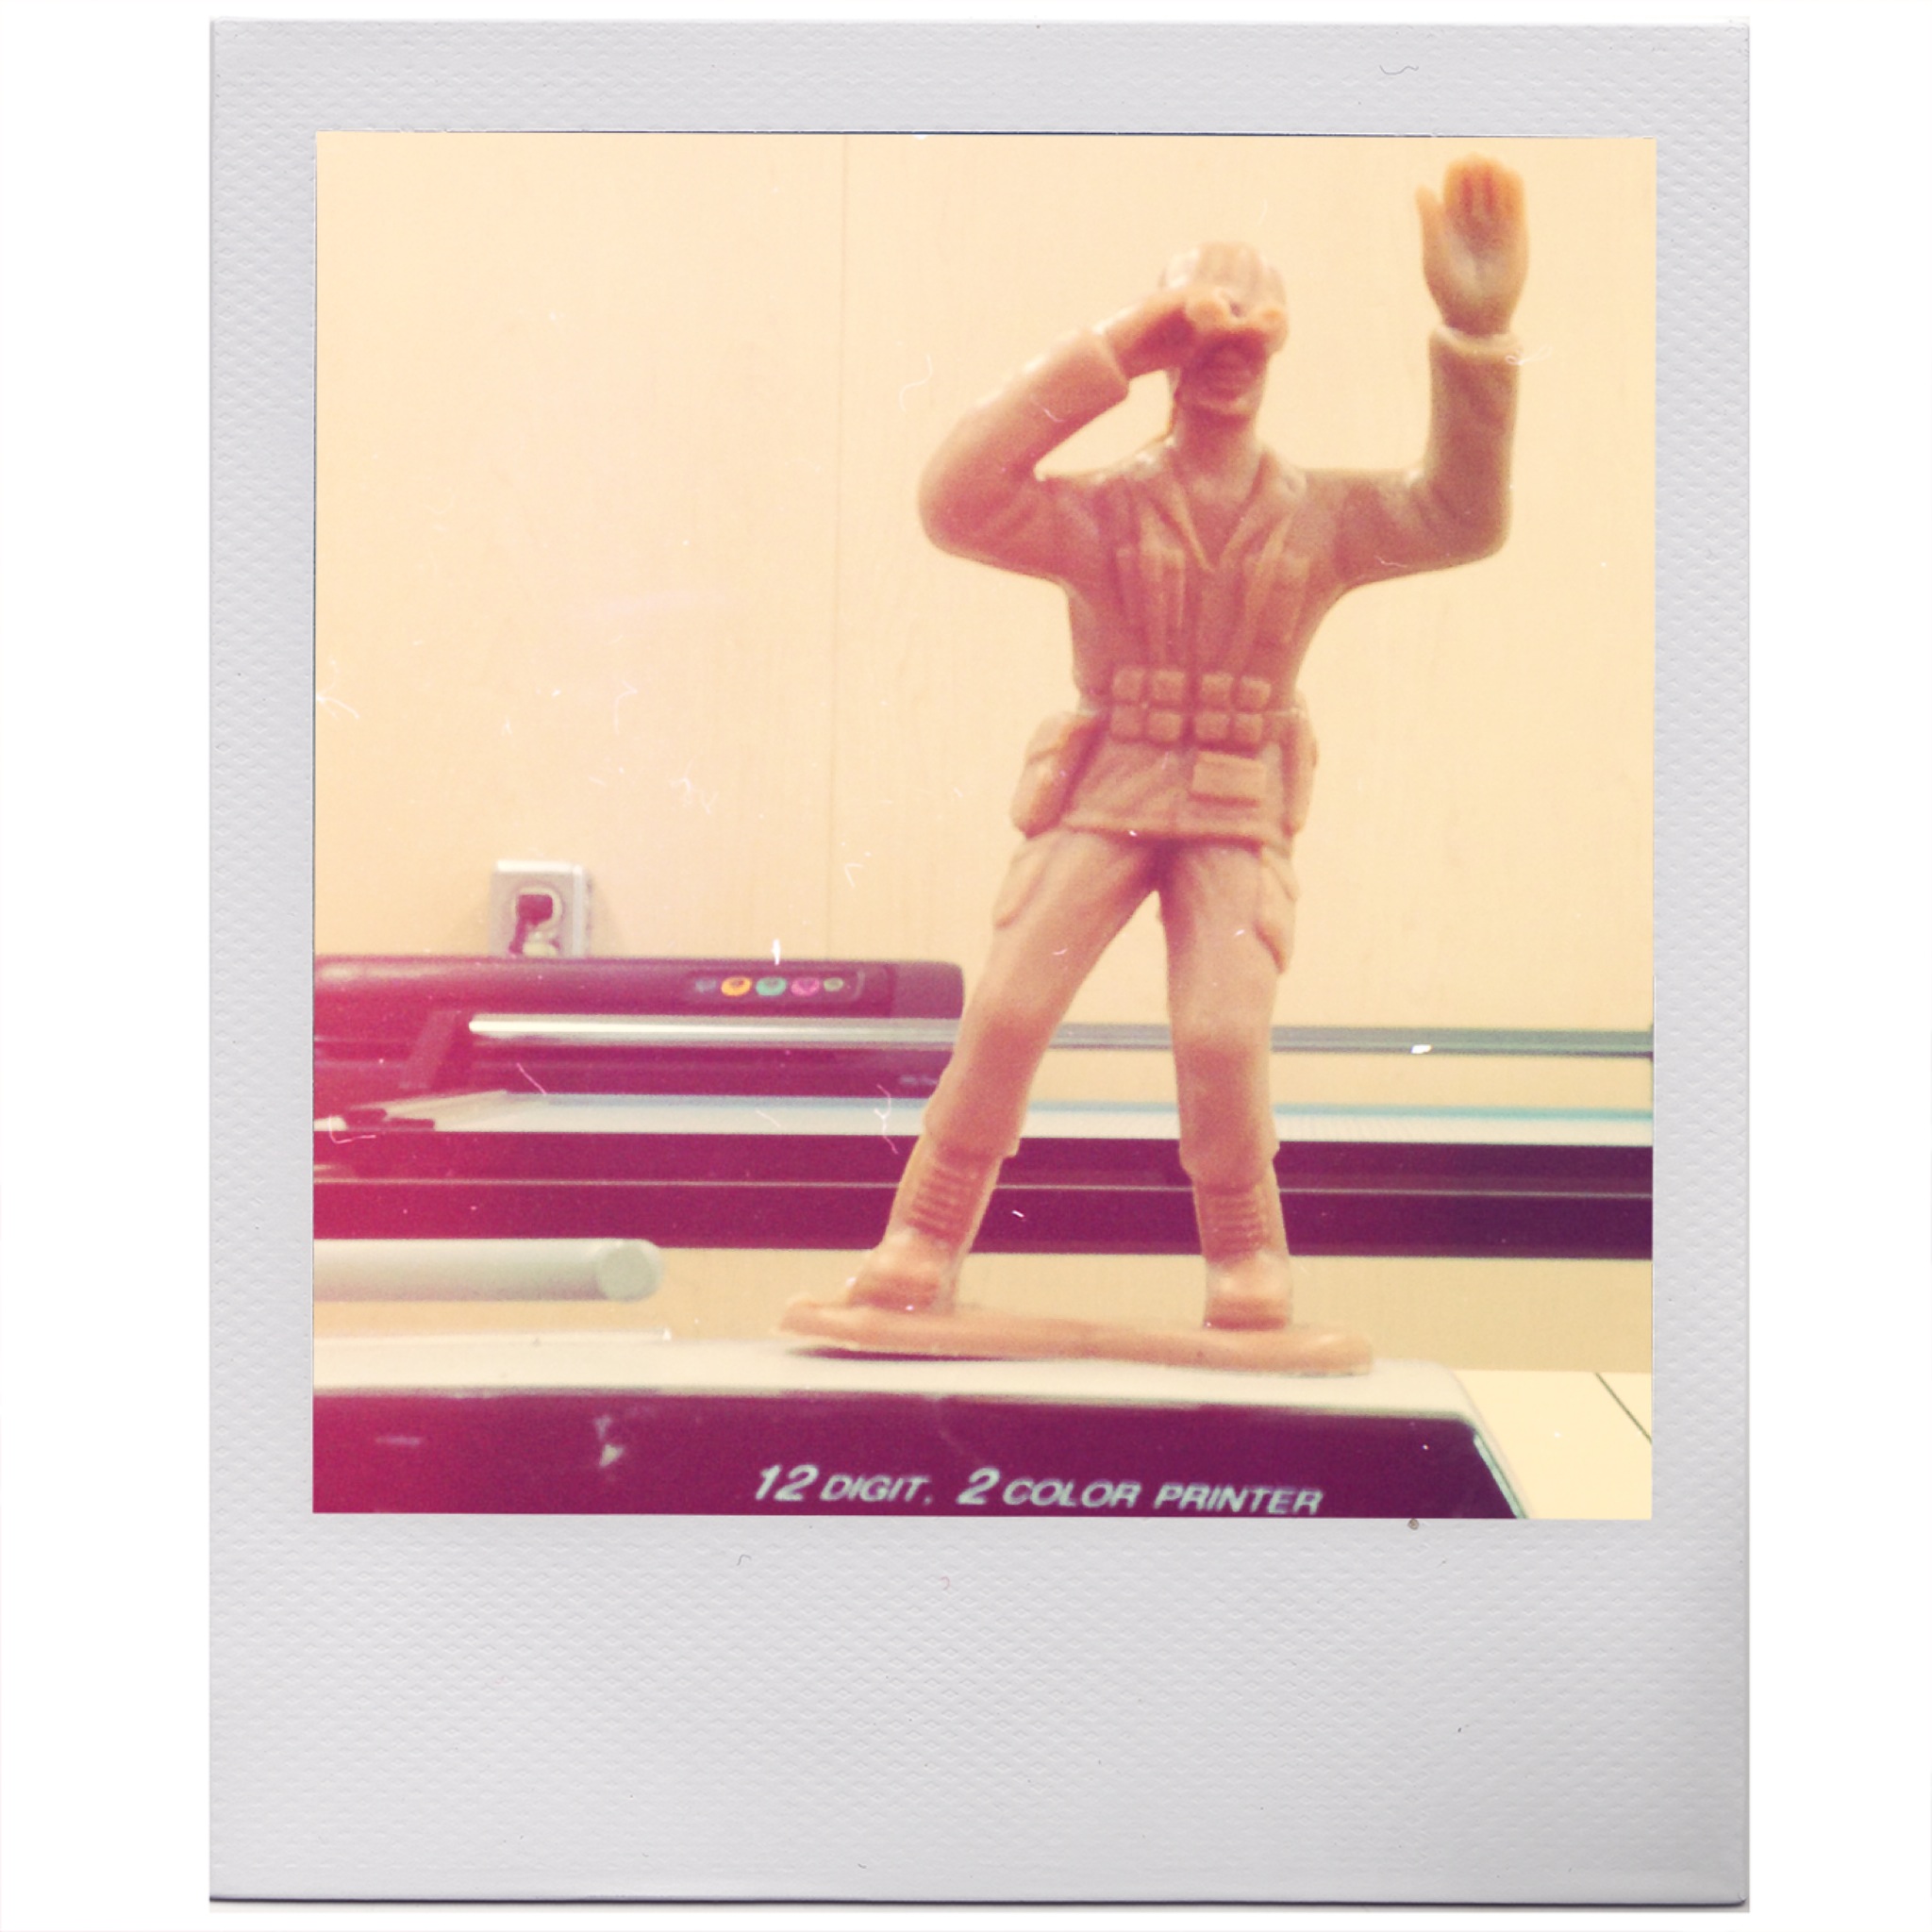
iphone, advertising, toy, brand, illustration, poster, picture frame, image, toysoldier, fauxpolaroid, polaroidlike, piclab, sentry, human positions